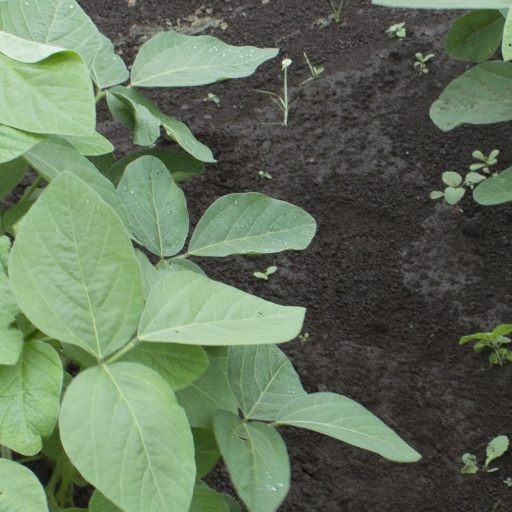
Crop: soybean